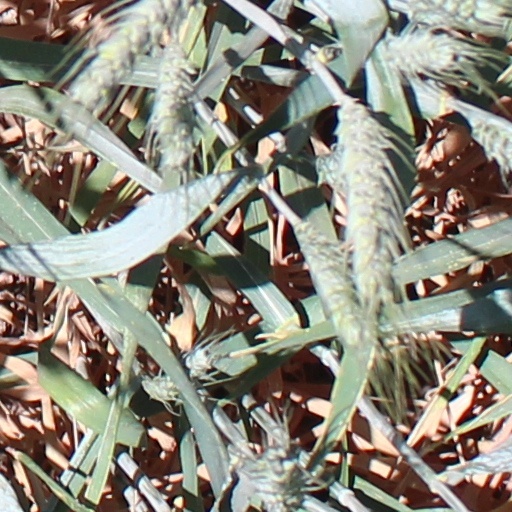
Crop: wheat